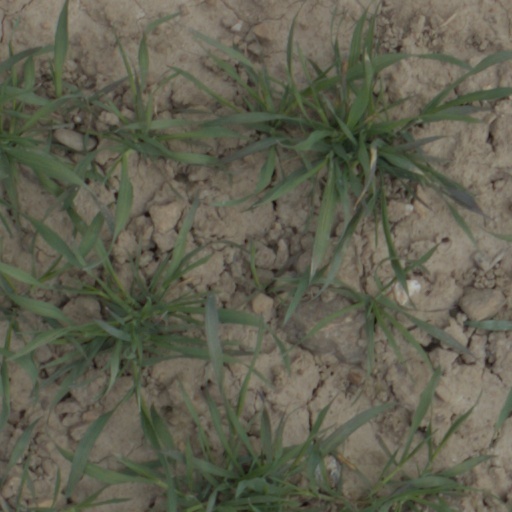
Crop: wheat